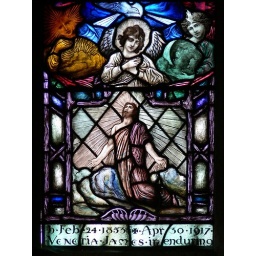
Holy Trinity church Churchover, Warwickshire, 04/10/2009. Detail of memorial window by Baron Arild Rosenkrantz 1918 in memory of Arthur James.